Question: Please indicate a possible affordance area of hold_cup that can be used for holding
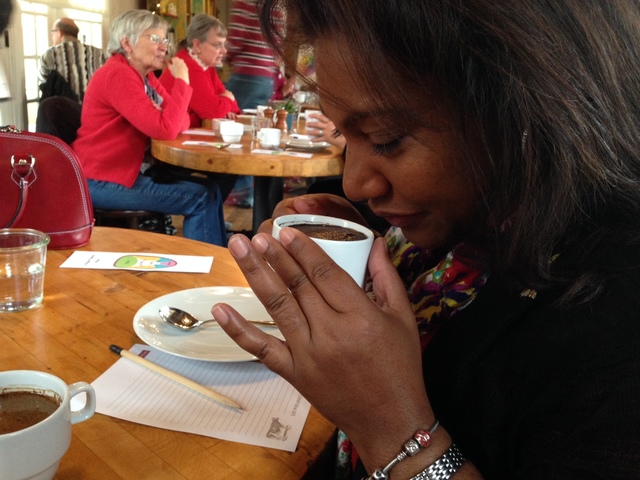
Answer: [261.5, 204.5, 378.5, 369.5]